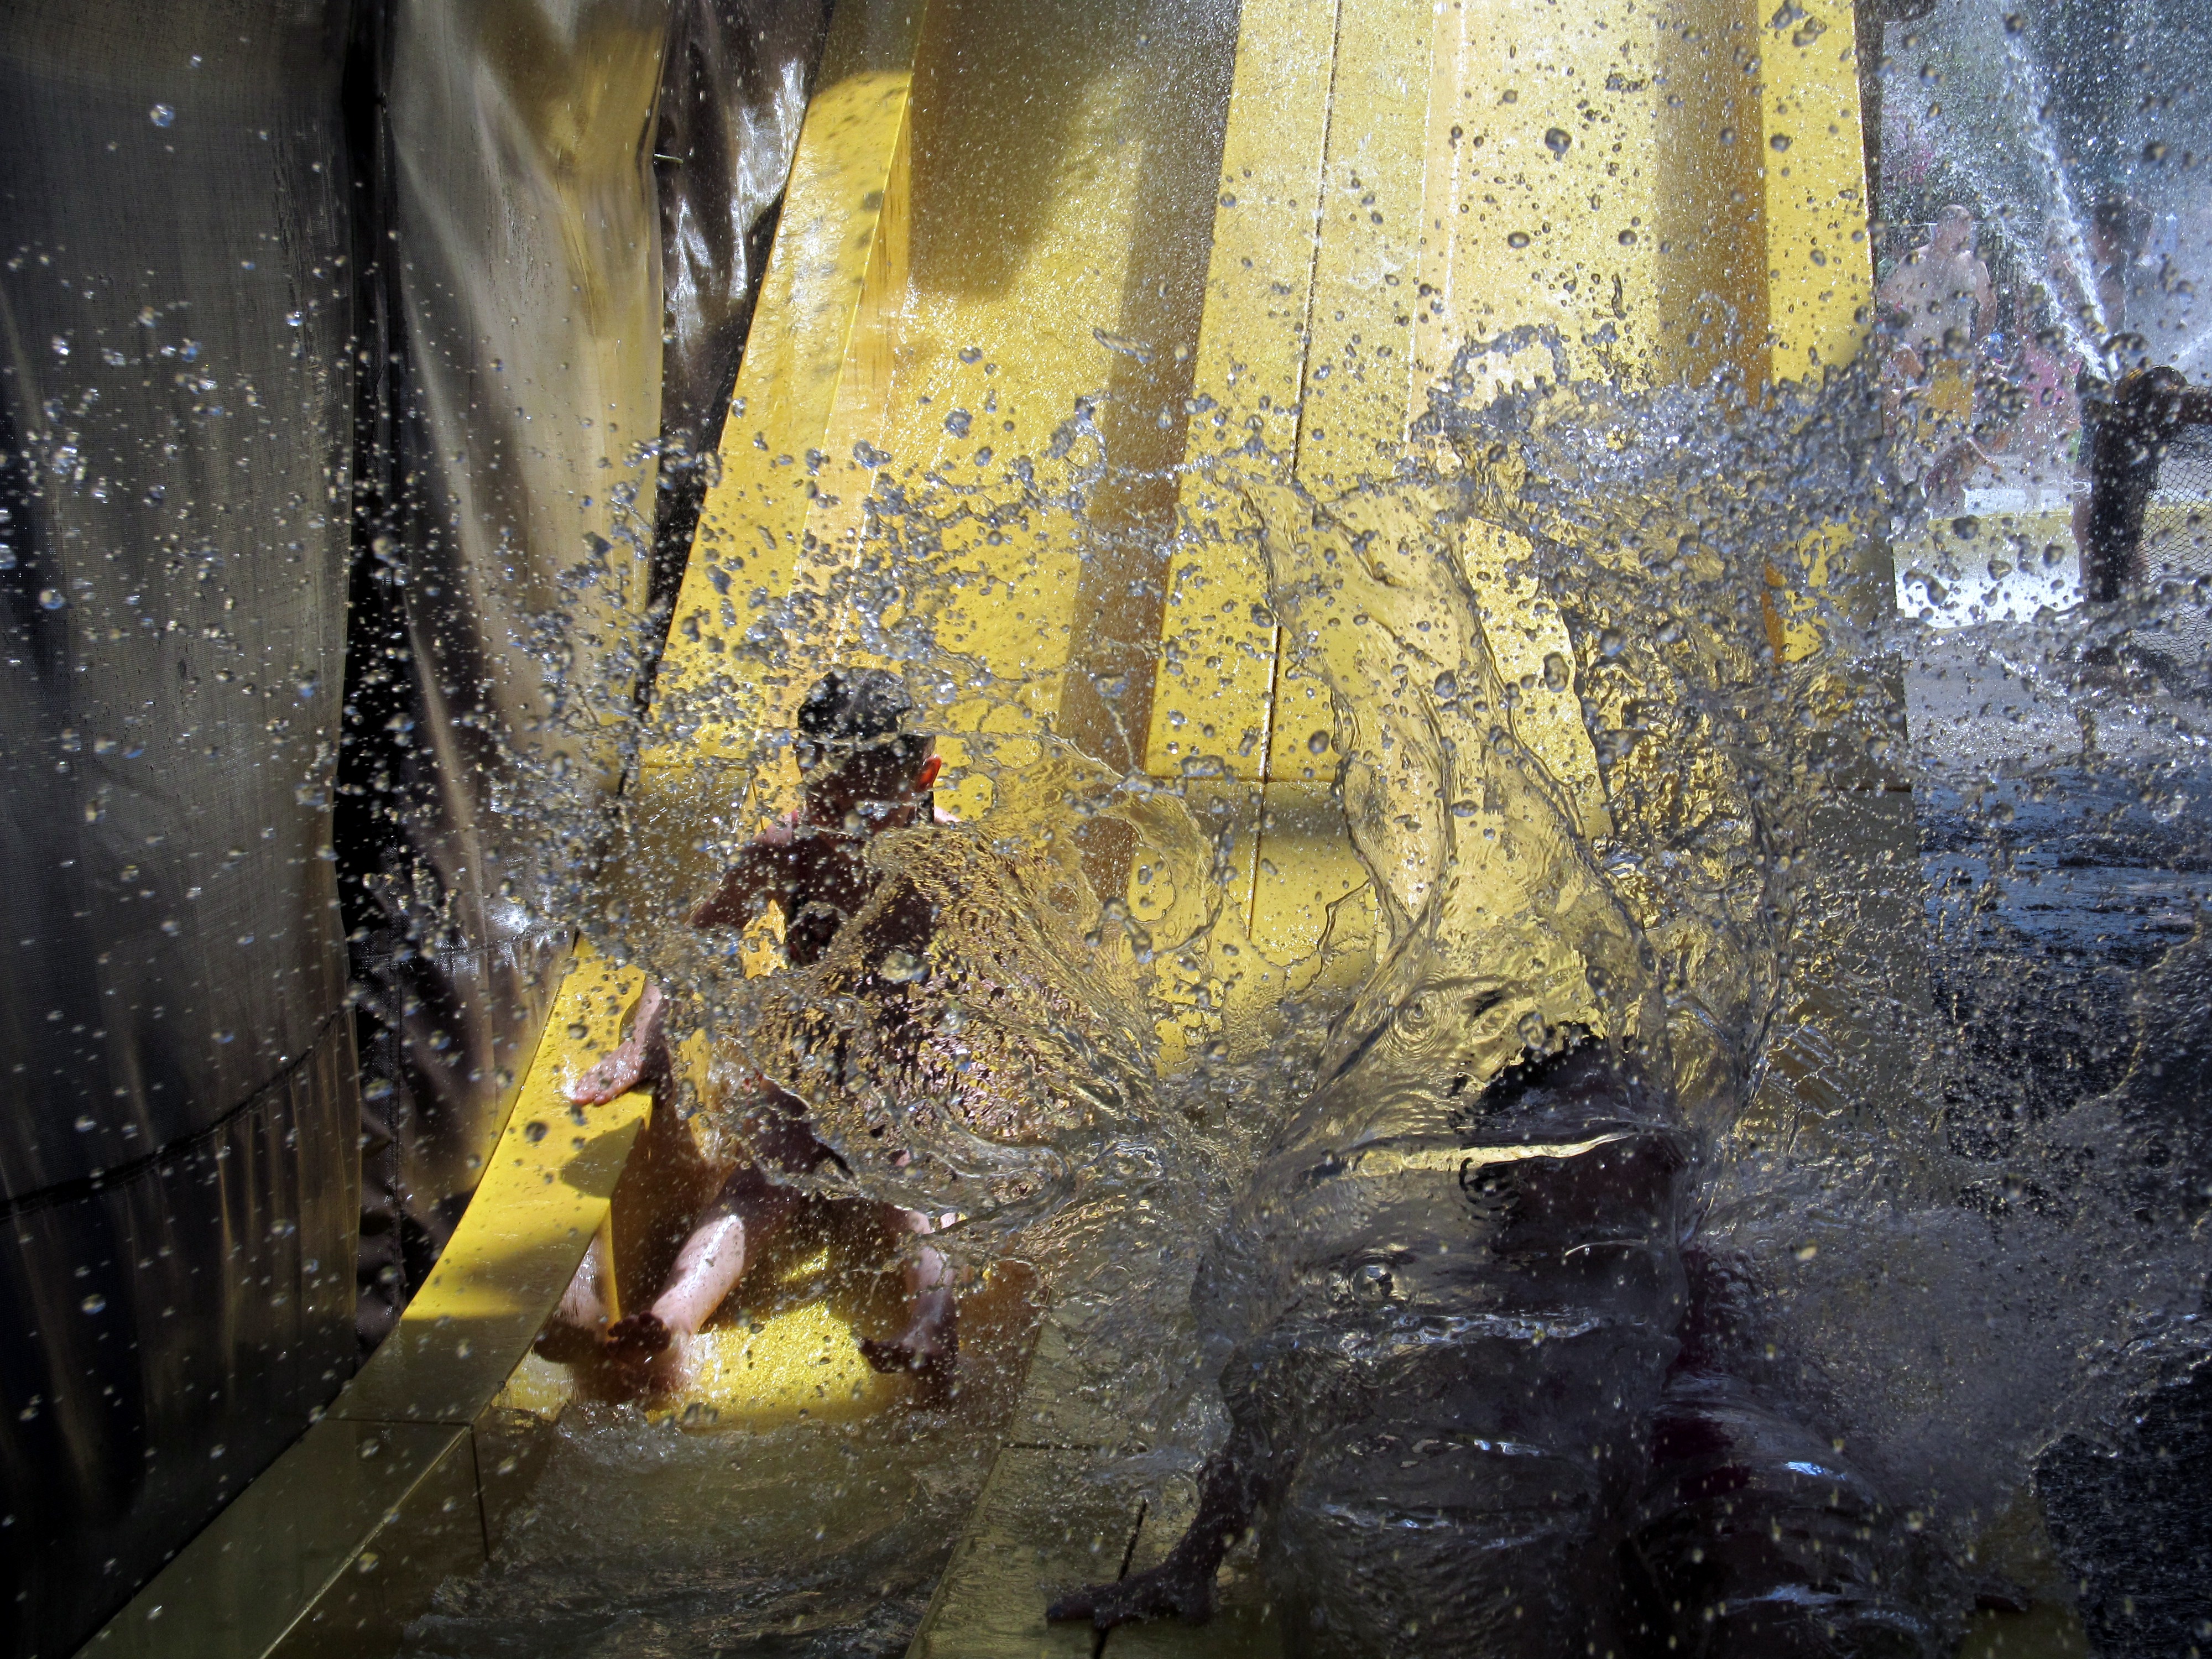
water, girl, boy, wet, wall, summer, splash, color, child, art, children, fun, waterslide, slide, urban area